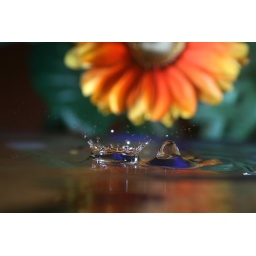
Little experiment in my bedroomStrobist:Just one Speedlite 430exII at full ower bounced against a white piece of paper